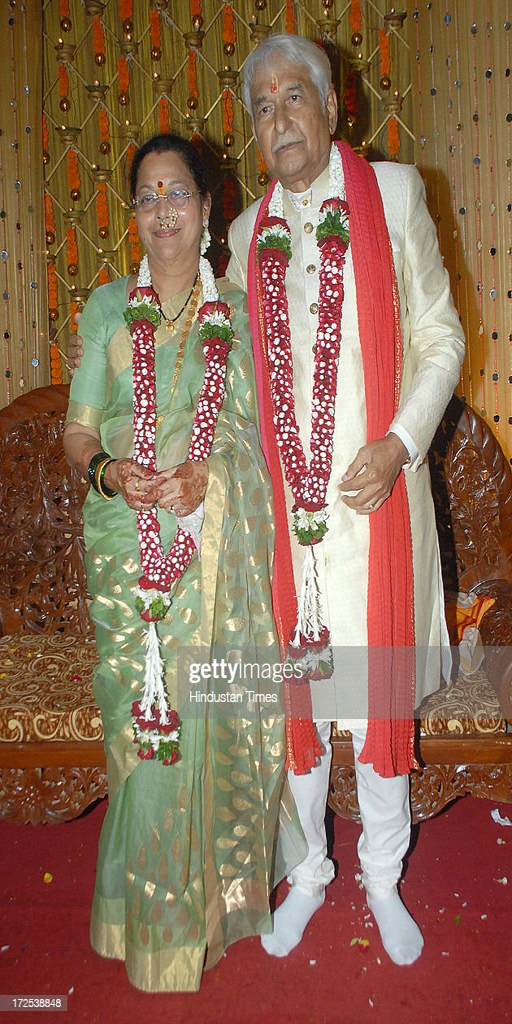
actors during their 50th wedding anniversary celebration at the temple .